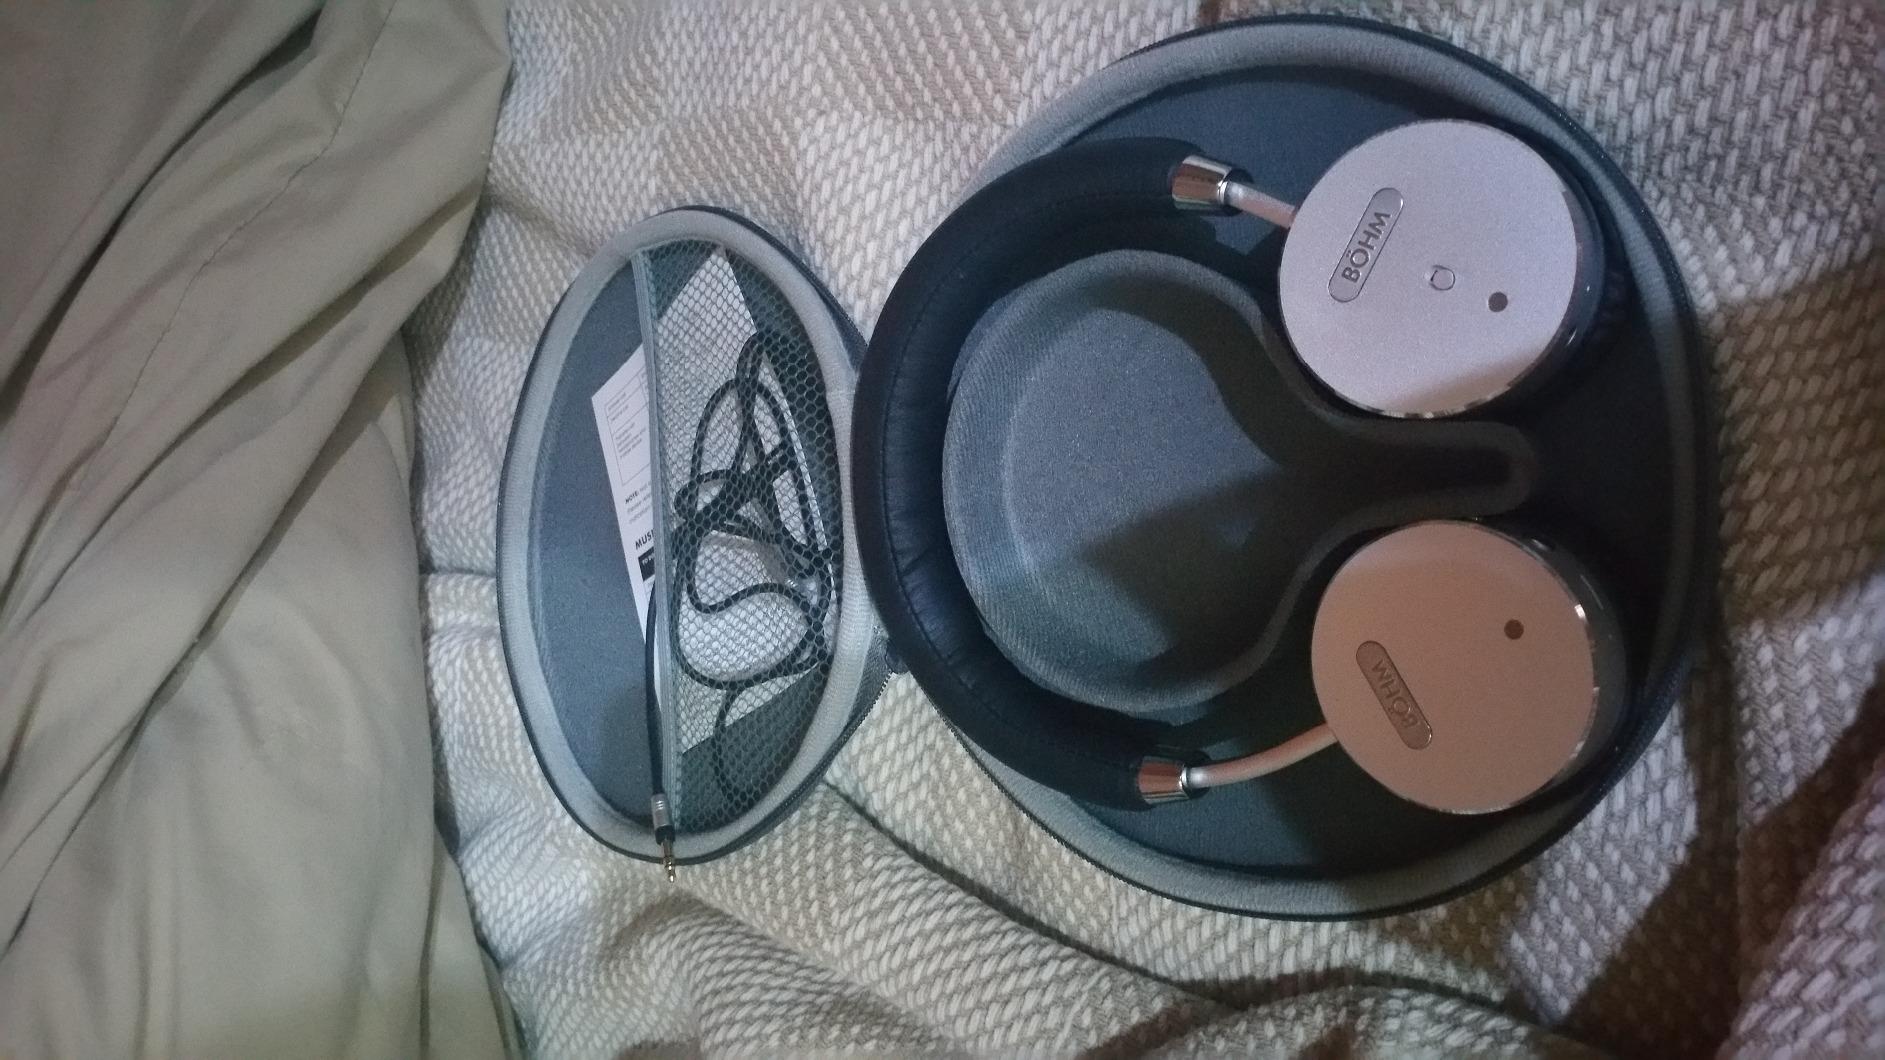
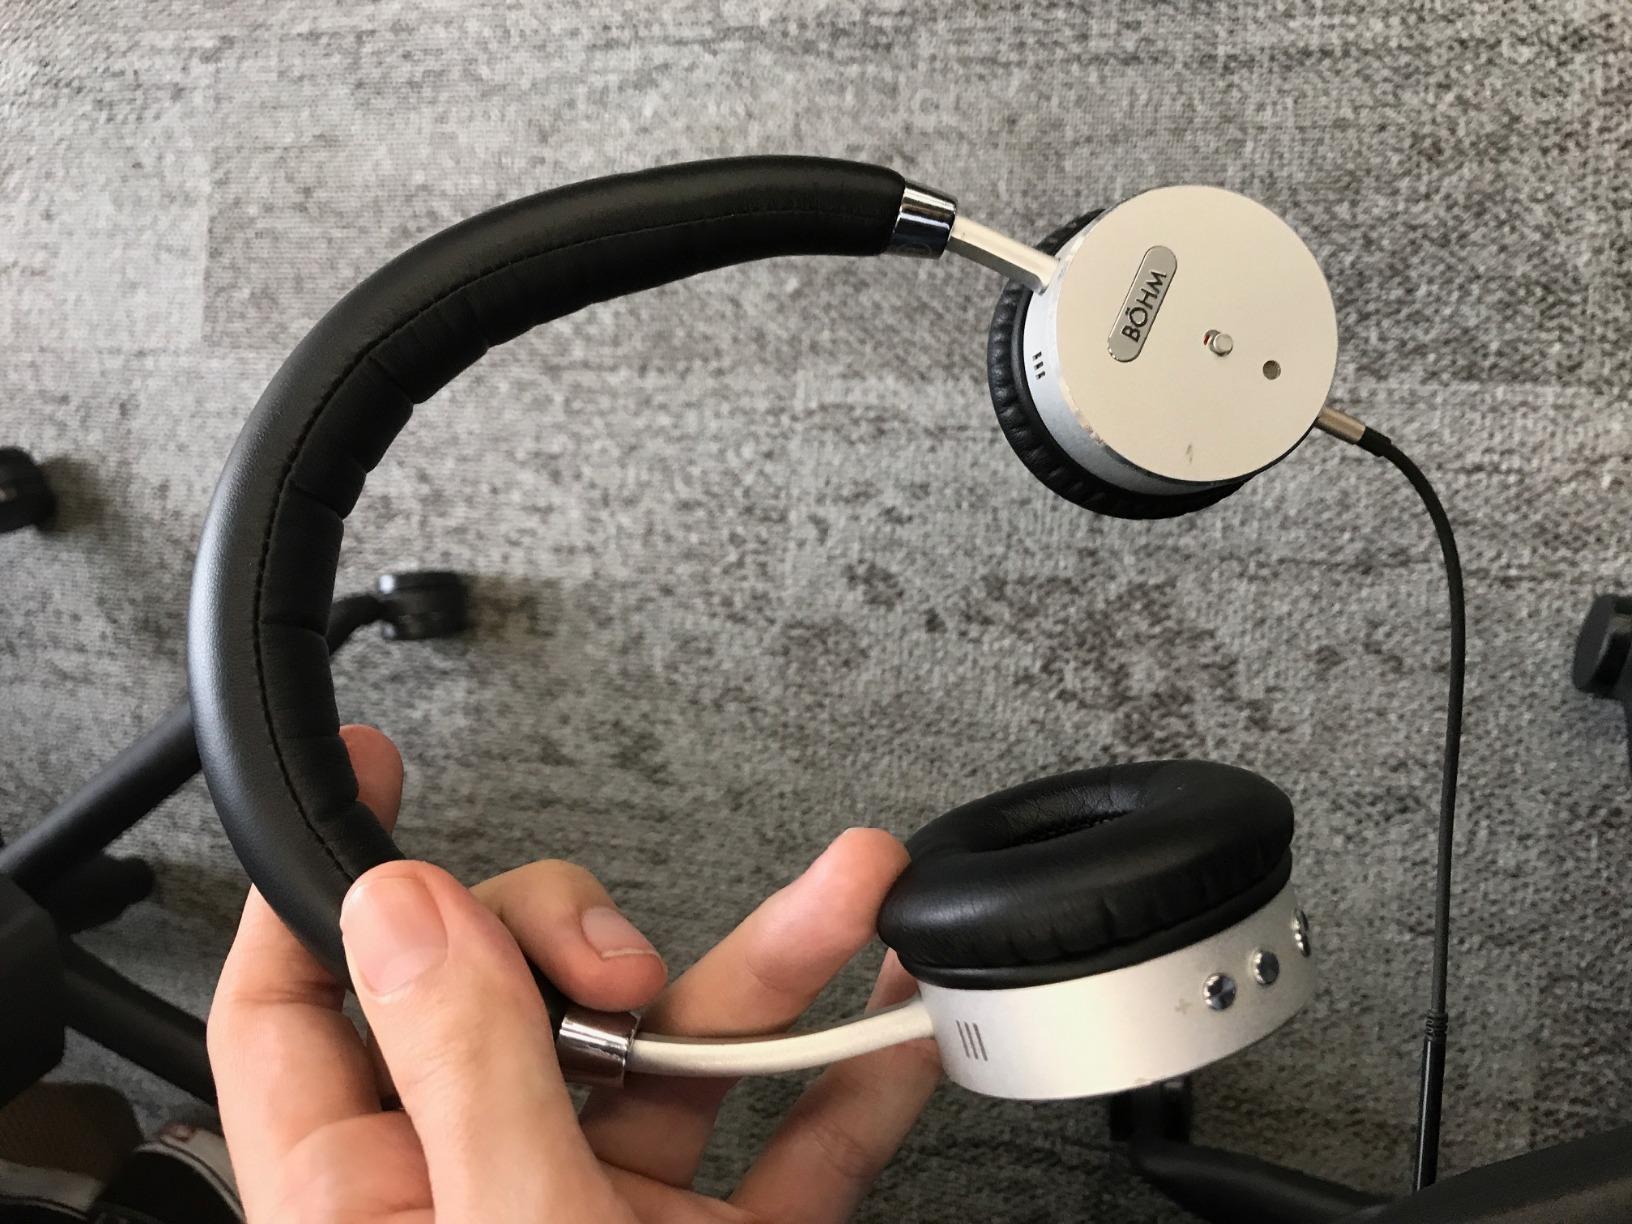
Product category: headphones
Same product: yes